Mamquam Icefield

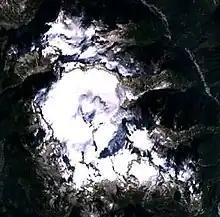
Satellite image of the Mamquam Icefield

The Mamquam Icefield is an icefield in southwestern British Columbia, Canada, located at the headwaters of Skookum Creek. It lies at the southern end of Garibaldi Provincial Park and is one of the southernmost icefields in the Pacific Ranges of the Coast Mountains. The highest summit of the icefield is Mamquam Mountain, located at its southern end with an elevation of .